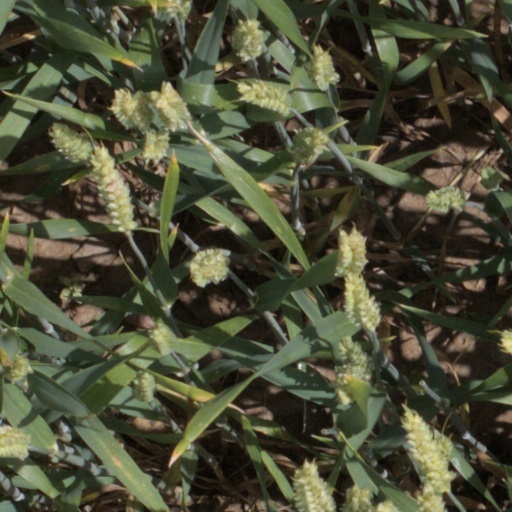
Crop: wheat